Wellesley Hills Branch Library

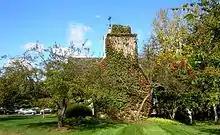
View from southeast

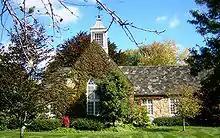
View from southwest

The building was listed on the National Register of Historic Places in 2007.